Cairo Metro

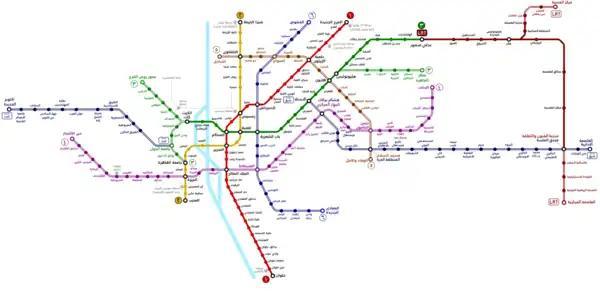
Cairo Metro, LRT, and monorail expansion plans

Line 4 is planned to run from Haram District to the New Cairo district, connecting Greater Cairo from West to East. It will cross the two branches of the Nile river and have a total length of .